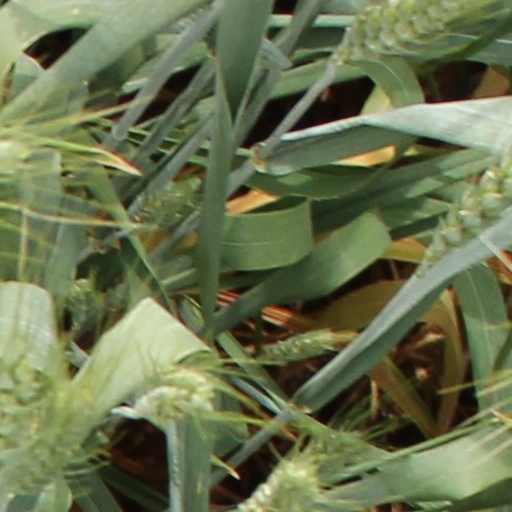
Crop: wheat